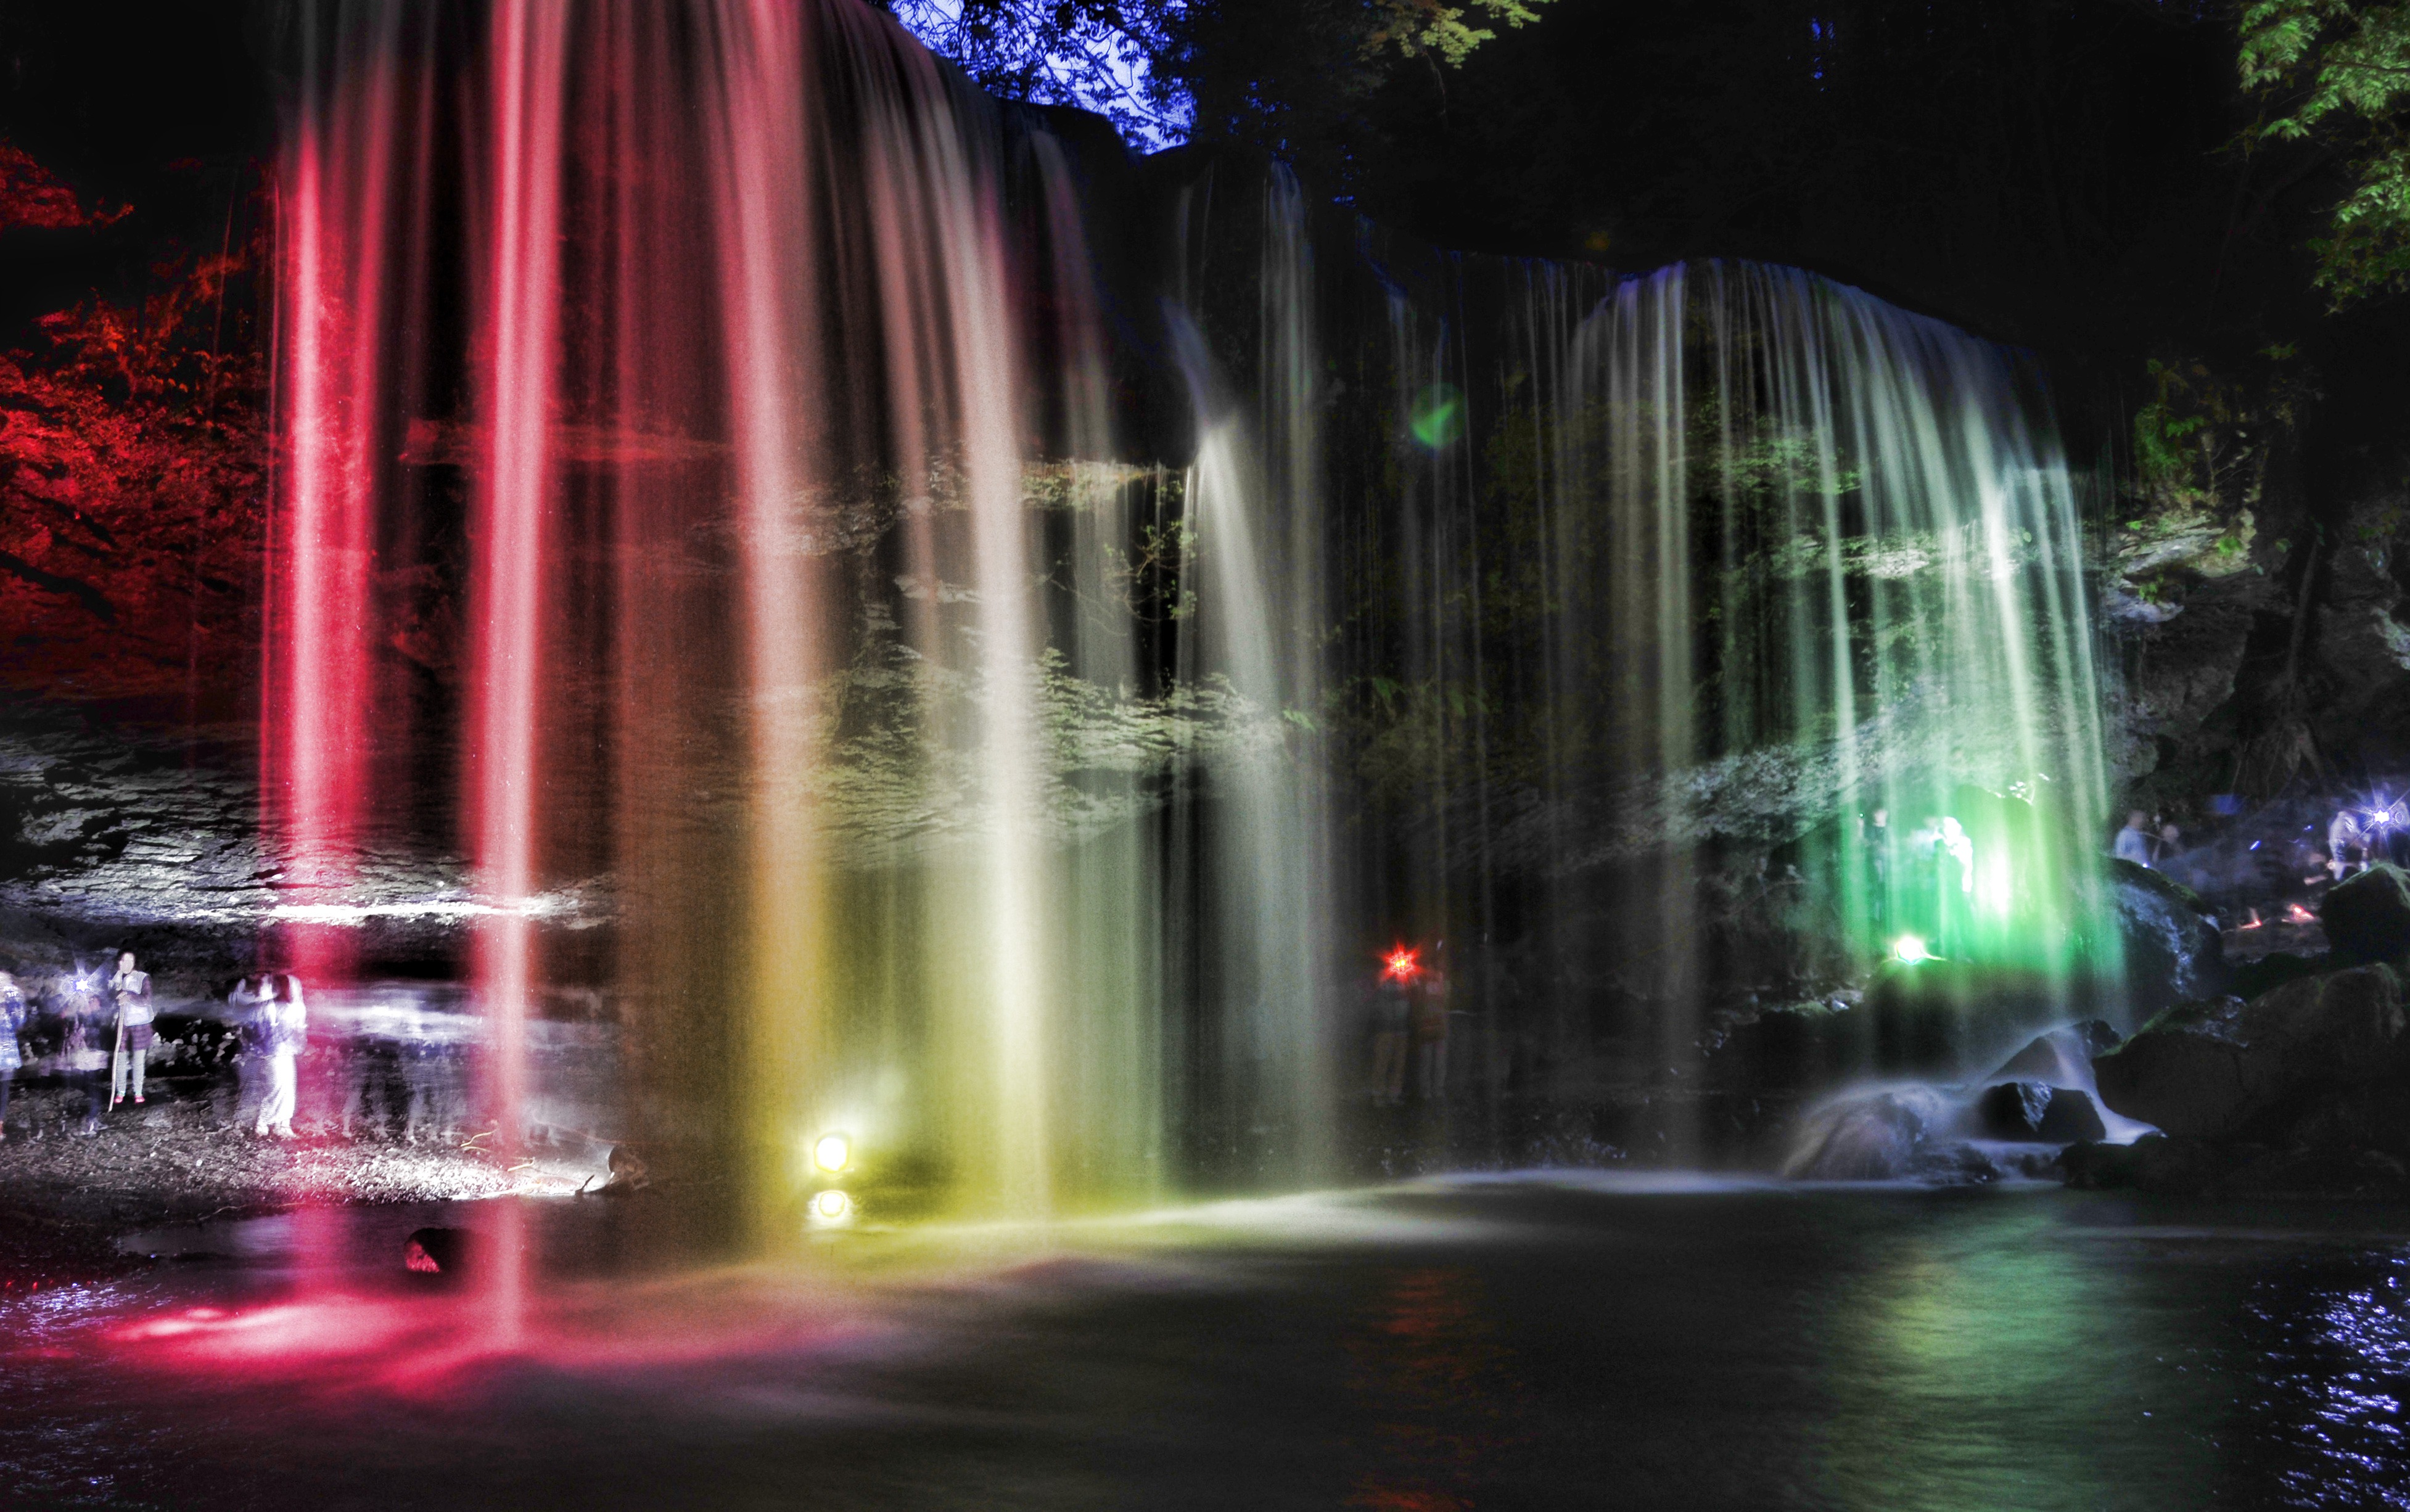
water, waterfall, light, night, river, reflection, natural, japan, fountain, water feature, light up